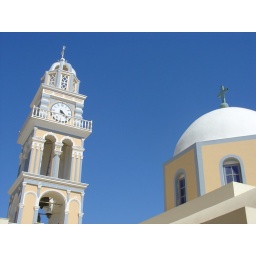
Bell Tower and church against blue sky